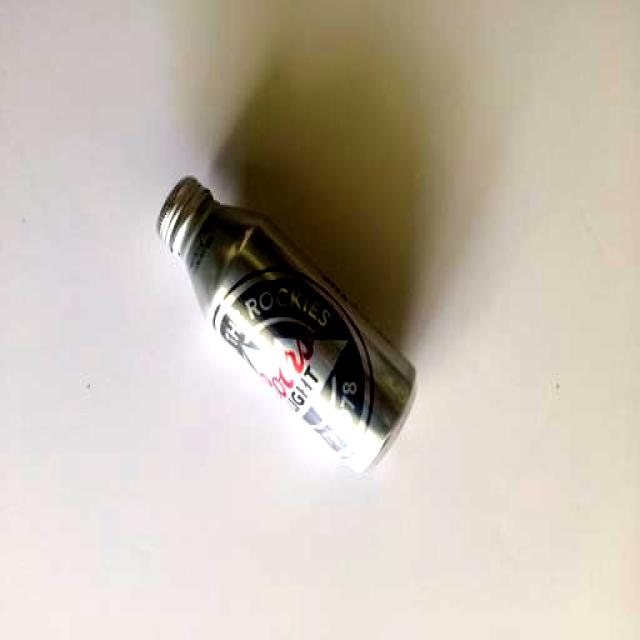
Label: Metal